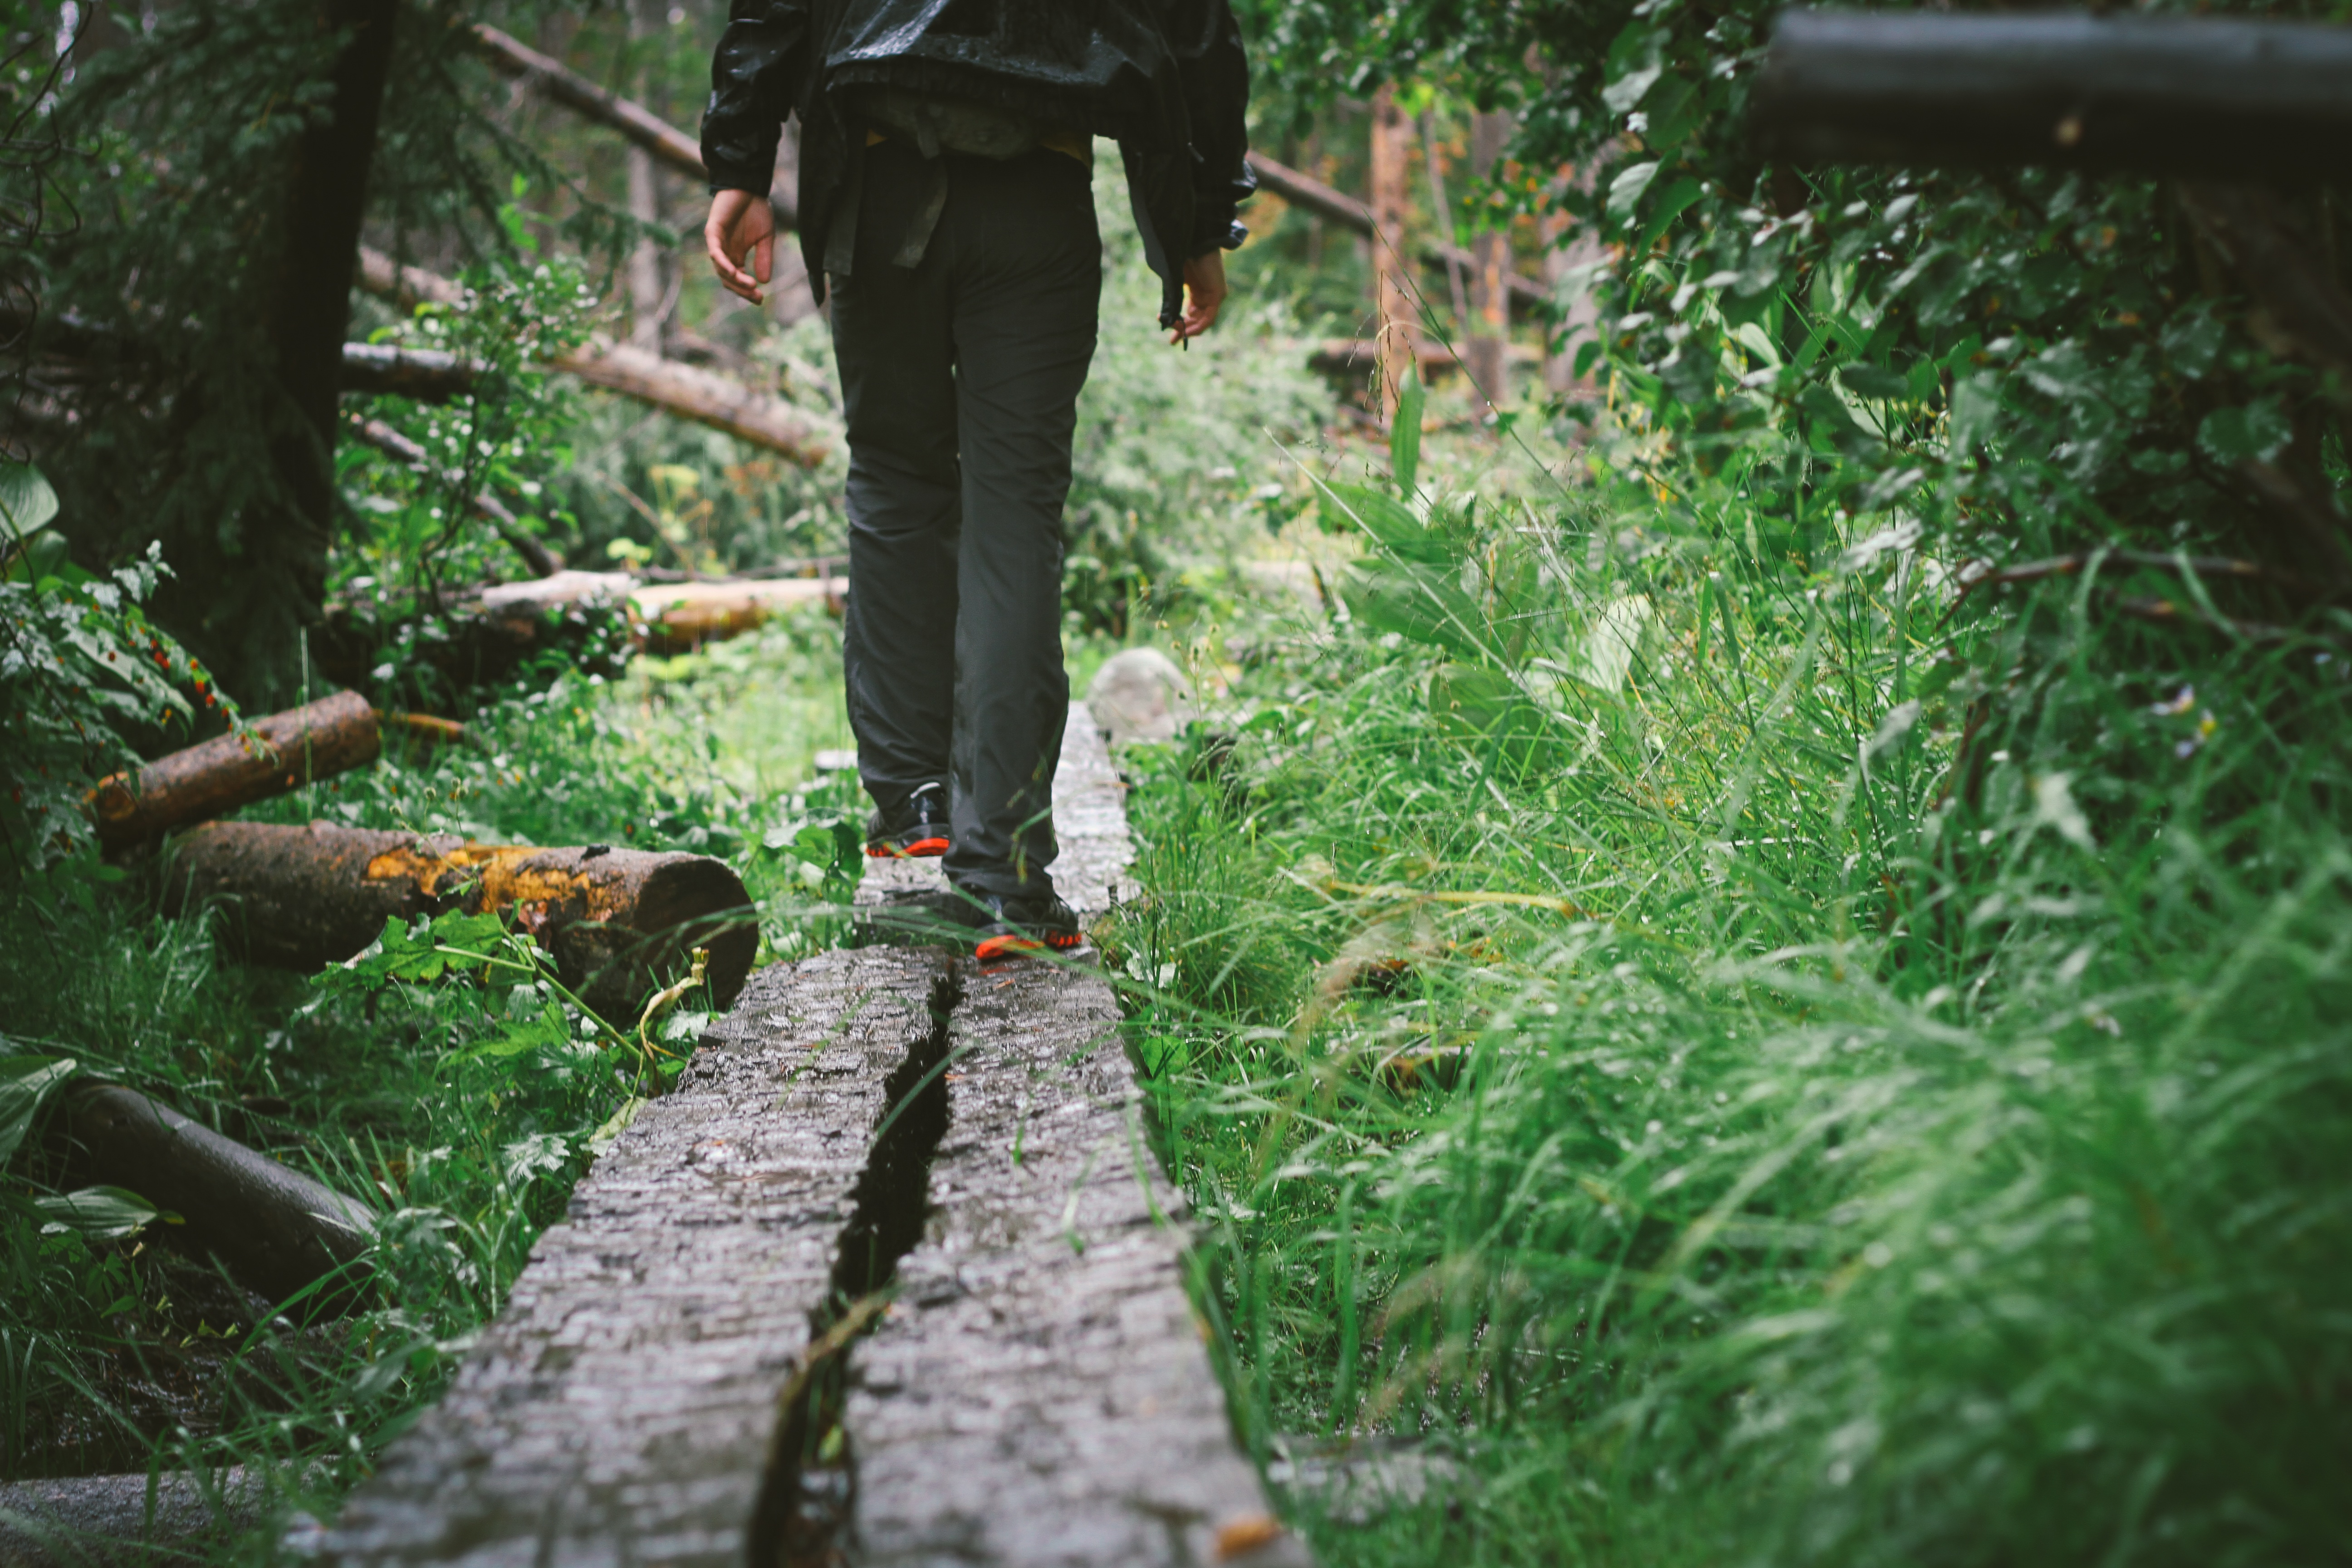
tree, forest, grass, walking, trail, leaf, green, jungle, autumn, soil, garden, rainforest